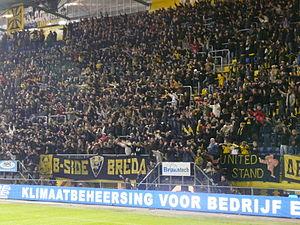
Le Rat Verlegh Stadion est un stade situé à Bréda, dans la province du Brabant-Septentrional, aux Pays-Bas.